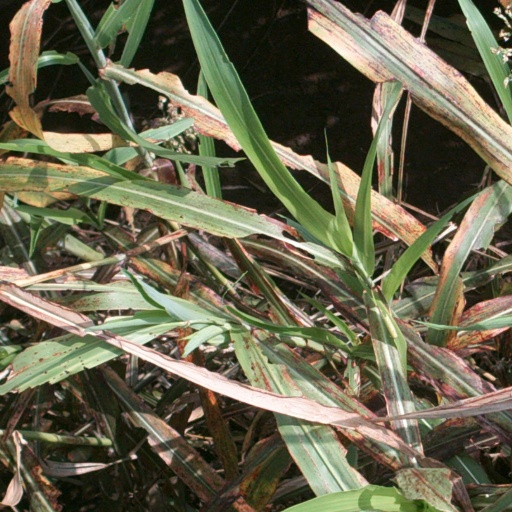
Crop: sorghum